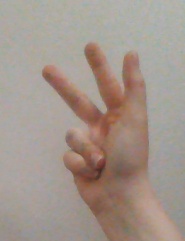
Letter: al